Thomas of Galloway

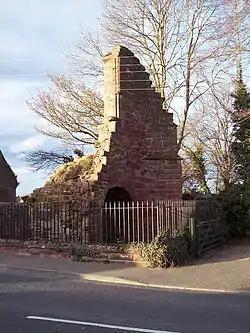
What remains of the gatehouse of Coupar Angus Abbey, the latter's only standing ruins today

Sometime before 1210 Thomas had been married to Isabella [Iseabail], daughter of Henry [Éinri], mormaer of Atholl, giving Thomas an interest in Scotland north of the Forth. Isabella was Henry's heiress, and subsequently succeeded to Atholl with Thomas taking the style of "Mormaer" or "Earl" in her name.